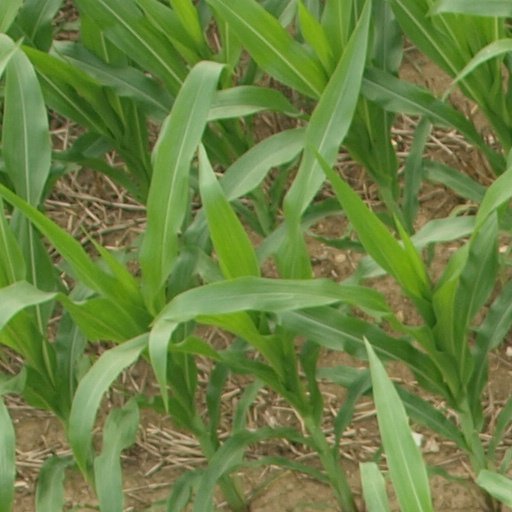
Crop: maize; corn